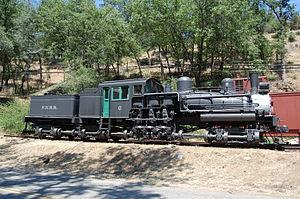
L'Hetch Hetchy Railroad Engine No.6 est une locomotive à vapeur américaine exposée à El Portal, dans le comté de Mariposa, en Californie. Construite en novembre 1921, cette locomotive de l'Hetch Hetchy Railroad est inscrite au Registre national des lieux historiques depuis le 30 janvier 1978.